Zulian family

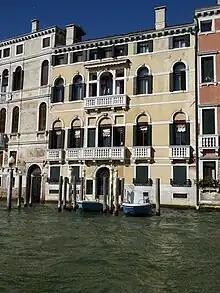
Façade of "Palazzo Zulian Priuli" on Canal Grande, Venice

The origins of the Zulian (Zuliani) are unclear, as historians provide conflicting reports. Nonetheless, their old, or rather ancient origin is evident, as the family produced tribunes. The family appears to be one of the oldest in Venice. They produced a "Maestro dei cavalieri" (Master of the Knights) in 741, an office which was instituted at the time as an equivalent to the title of Duke.